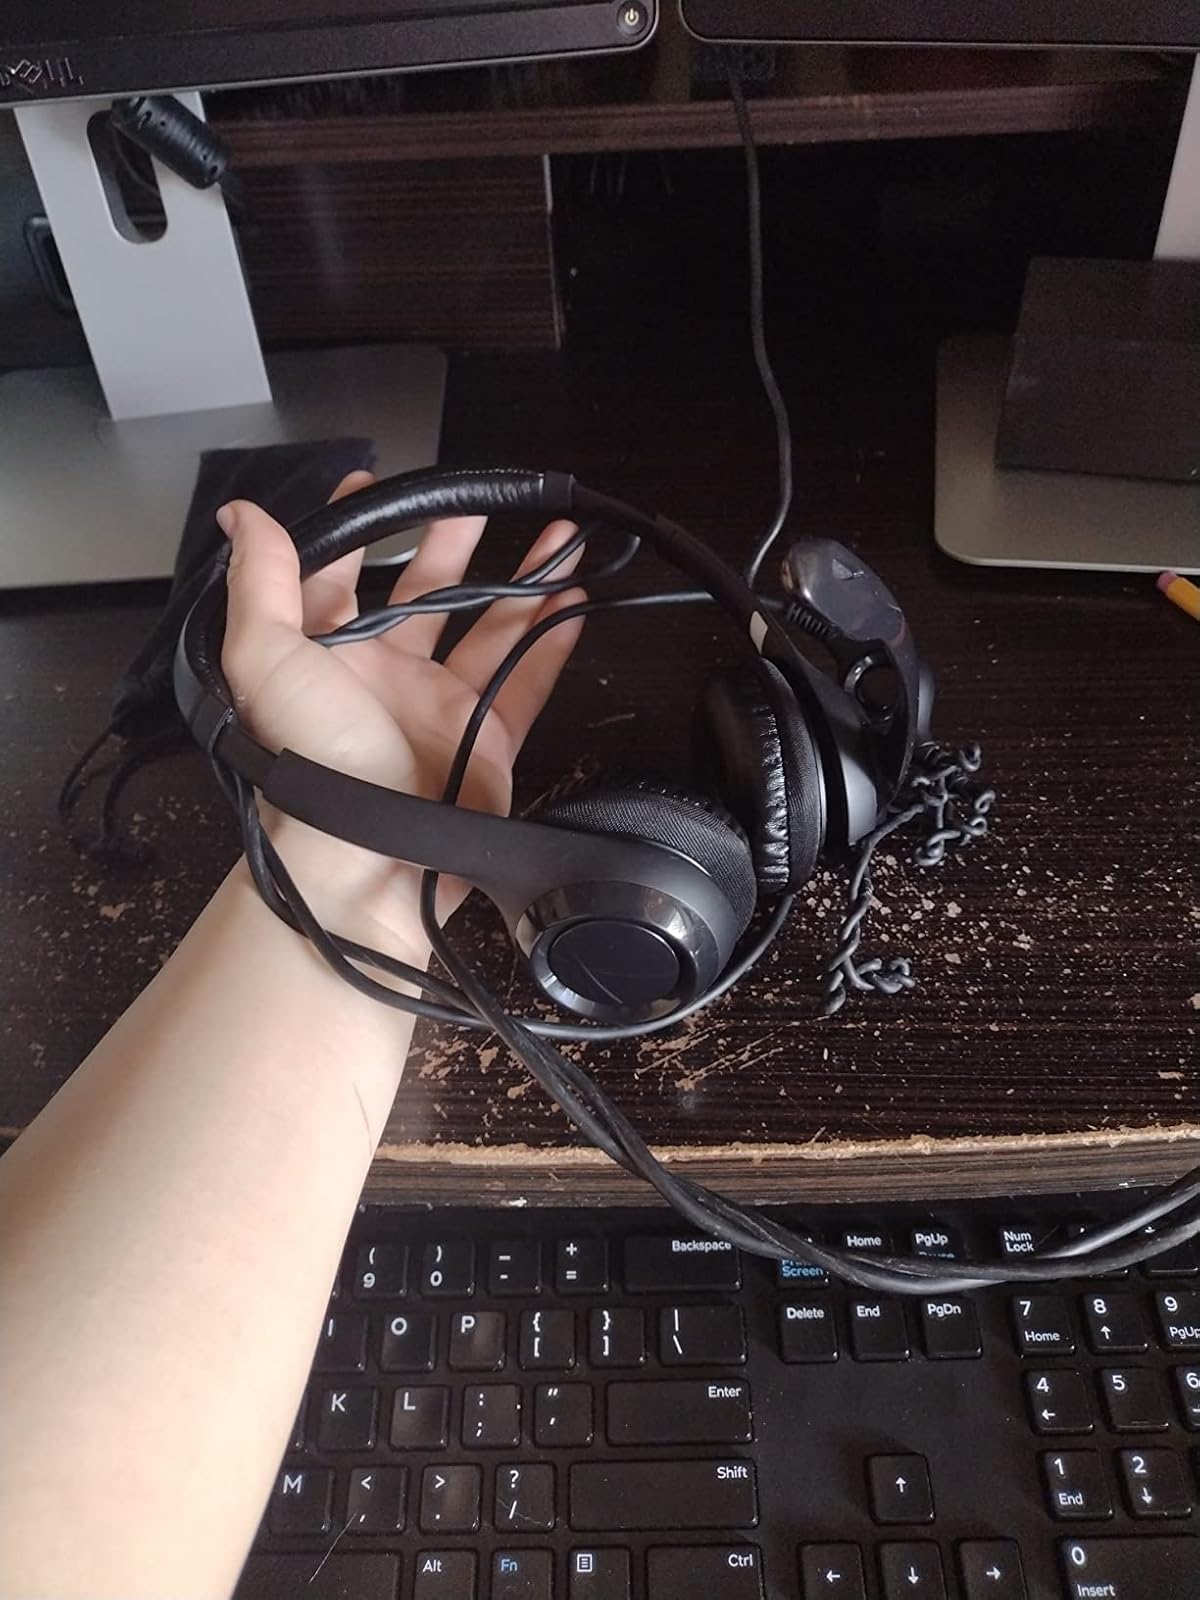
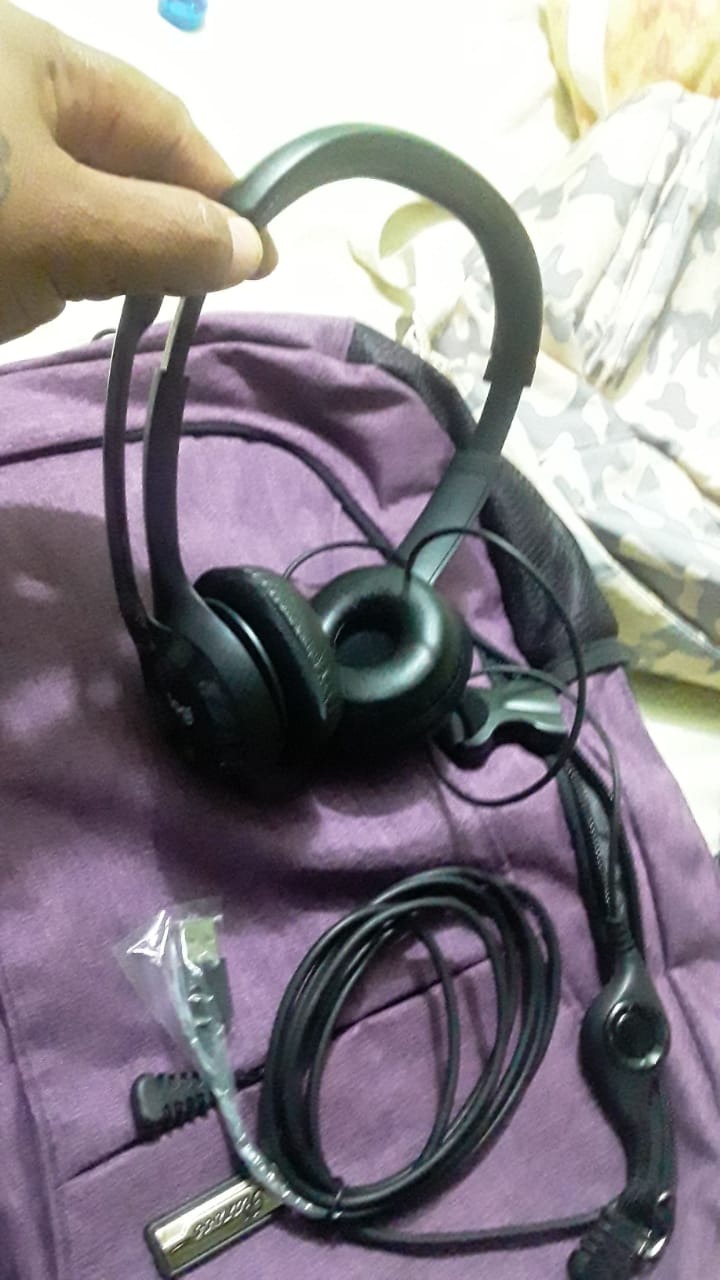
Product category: headphones
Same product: yes